Mitch Harris

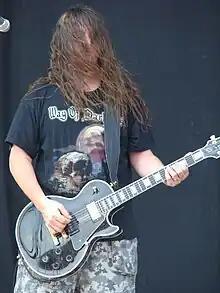
Harris in 2009

Mitchell Harris (born October 31, 1969) is an American guitarist. He started his career in the Las Vegas, Nevada grindcore band Righteous Pigs. He did a side project with Mick Harris – then the drummer of grindcore band Napalm Death – called Defecation. Shortly thereafter, he left Righteous Pigs and permanently joined Napalm Death in 1989, firstly appearing on the "Harmony Corruption" album. He is still with them, playing guitar and back-up vocals.